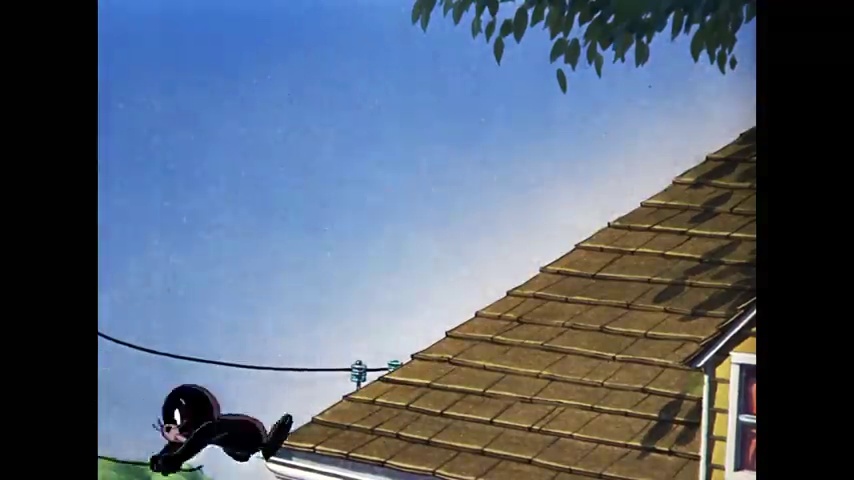
Portrait style: Cartoon Portrait